News International phone hacking scandal

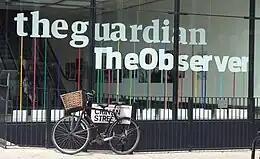
"The Guardian" newspaper was at the forefront of reporting on the phone hacking scandal.

On 15 December 2010, "The Guardian" reported that some of the documents seized from Glenn Mulcaire in 2006 by the Metropolitan Police Service and only recently disclosed in open court, implied that "News of the World" editor Ian Edmondson specifically instructed Mulcaire to hack voice messages of Sienna Miller, Jude Law, and several others. The documents also implied that Mulcaire was engaged by "News of the World" chief reporter Neville Thurlbeck and assistant editor Greg Miskiw, who had then worked directly for editor Andy Coulson. This contradicted testimony to the Culture, Media and Sport Committee by News International executives and senior Met officials that there was no evidence of hacking by anyone other than Mulcaire and Goodman.